Sierra de Huétor and la Alfaguara Natural Park

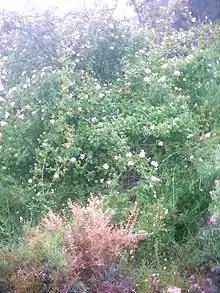

In an effort to stabilize the land in the last century the mountain slopes were planted with Aleppo, Laricio and Austrian pines, now the dominant types of tree.